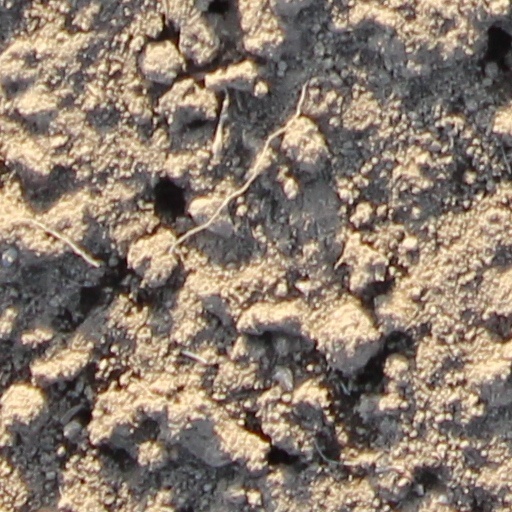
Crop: wheat